Hugh Downs

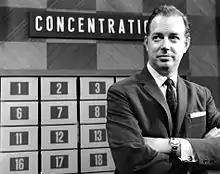
Downs in 1961

Downs was a special consultant to the United Nations for refugee problems from 1961 to 1964, and served as chairman of the board of the United States Committee for UNICEF.